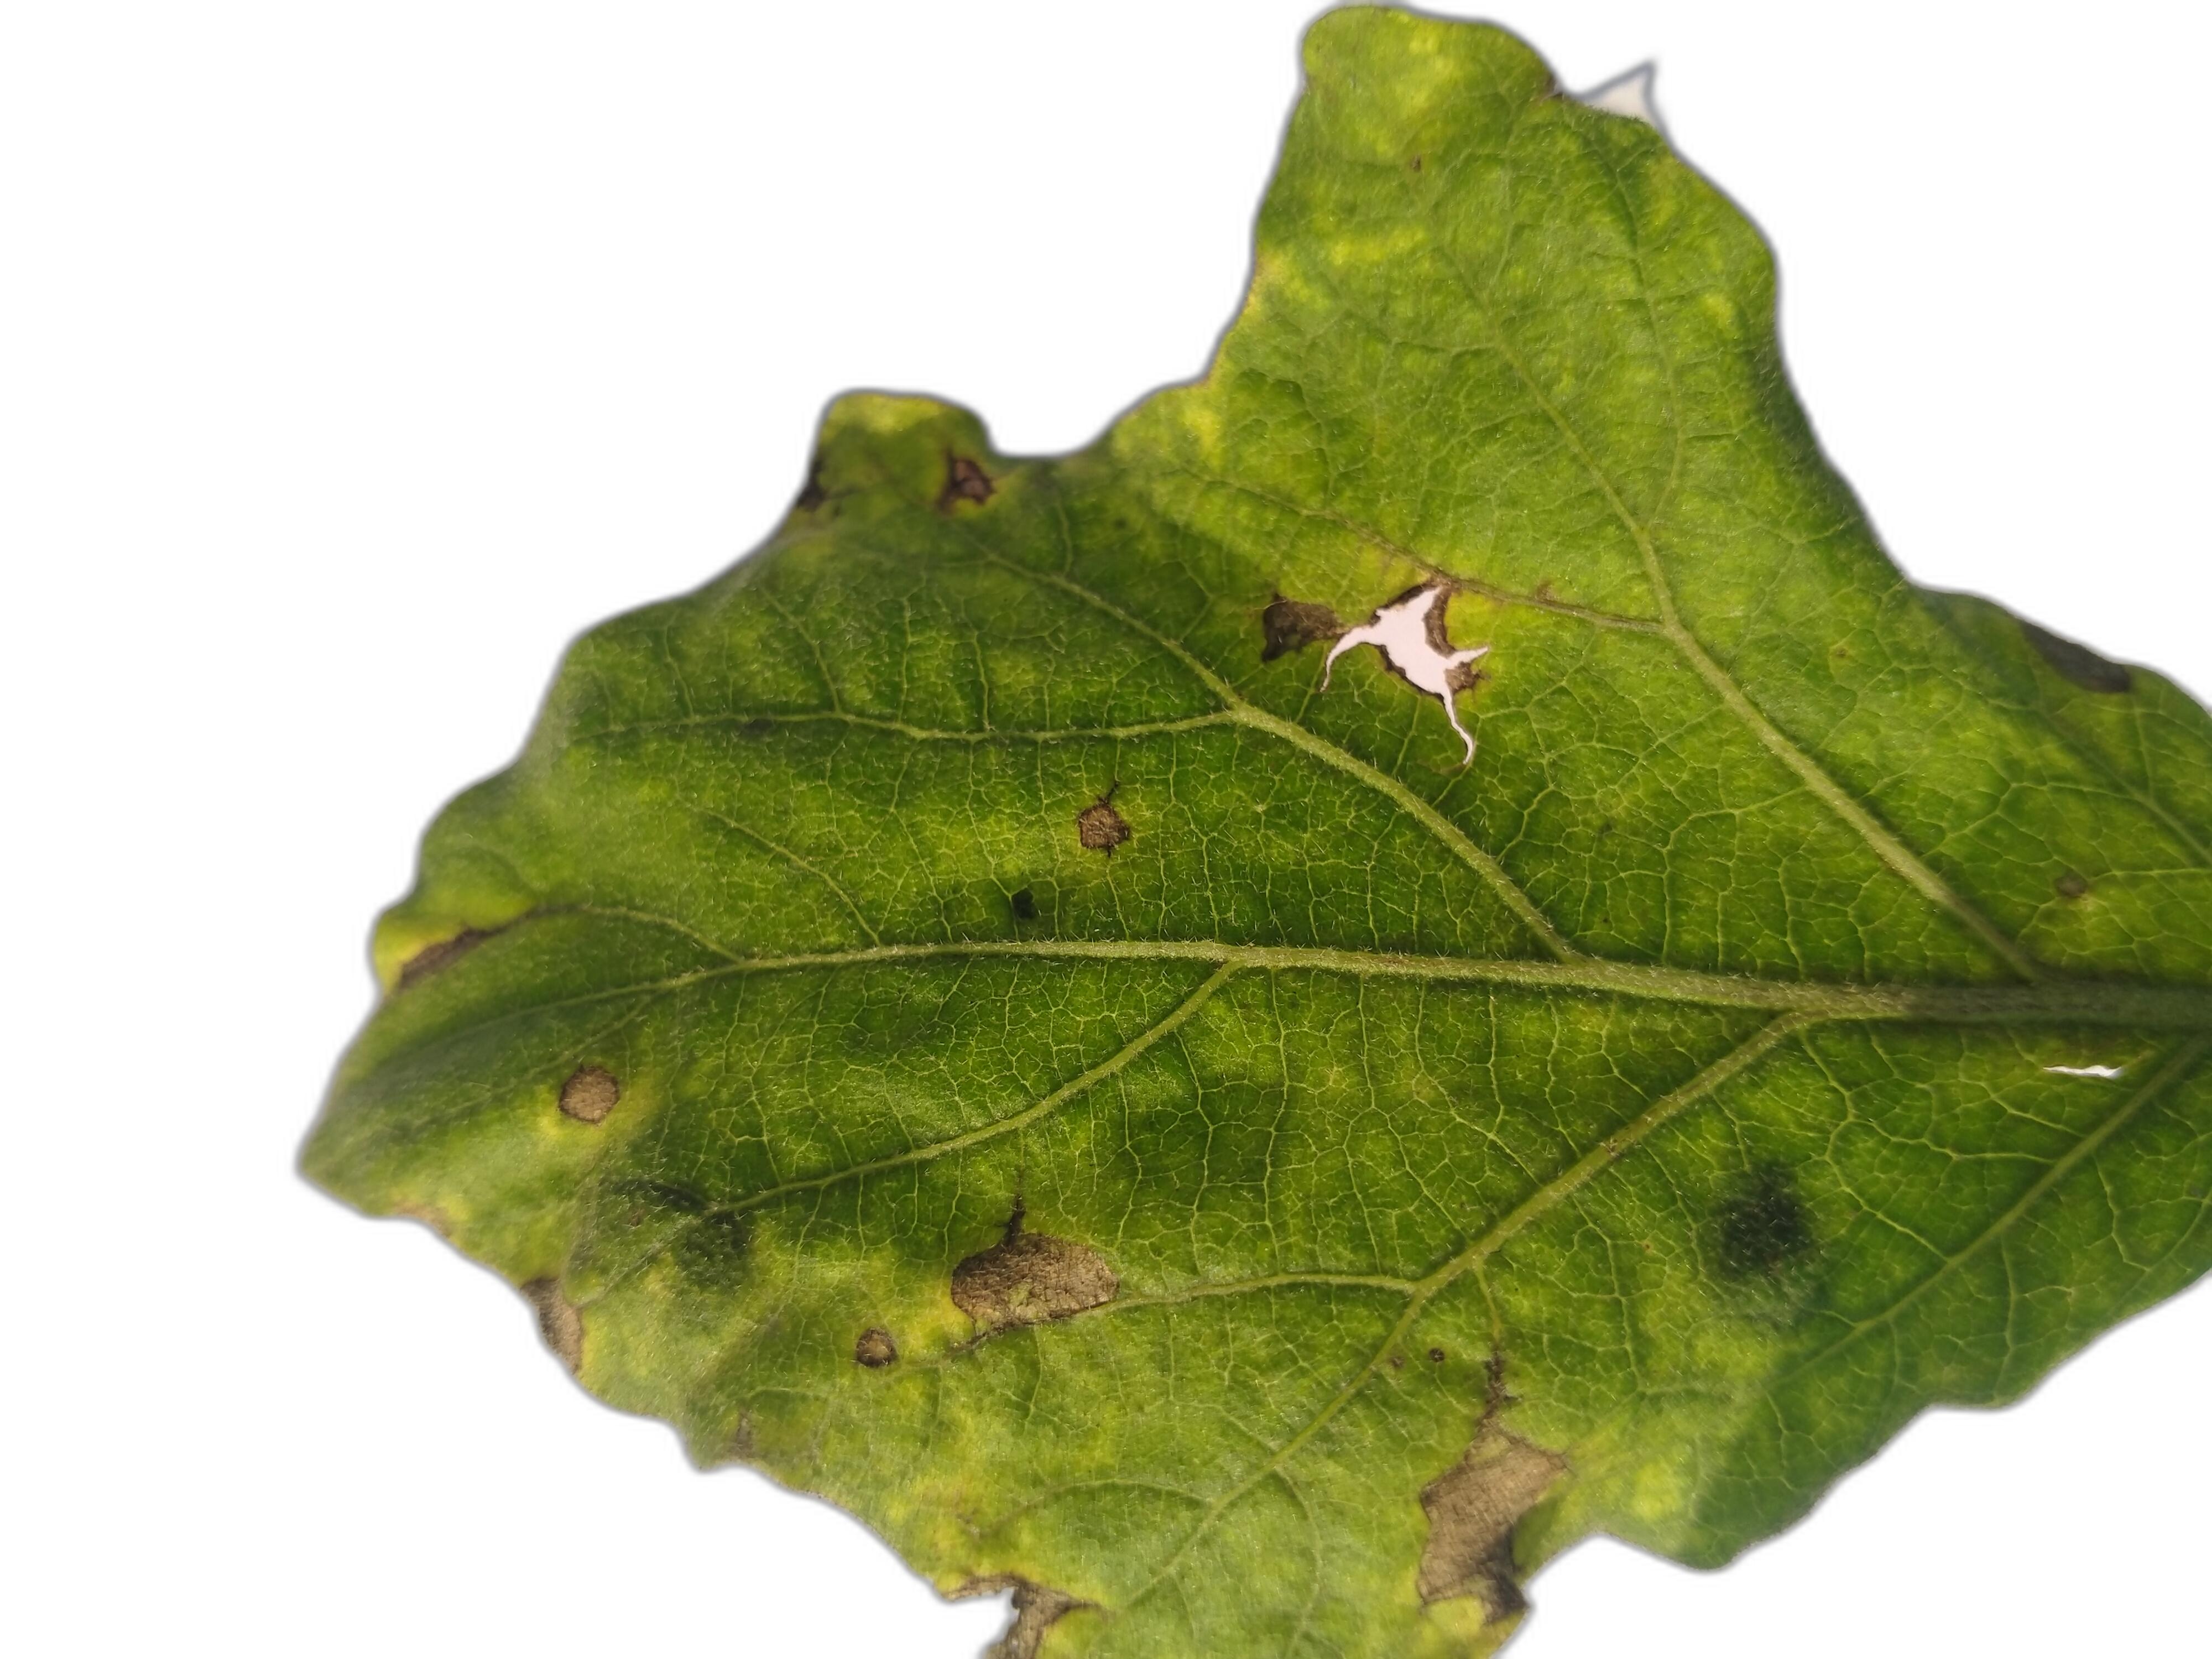
Label: Leaf Spot Disease